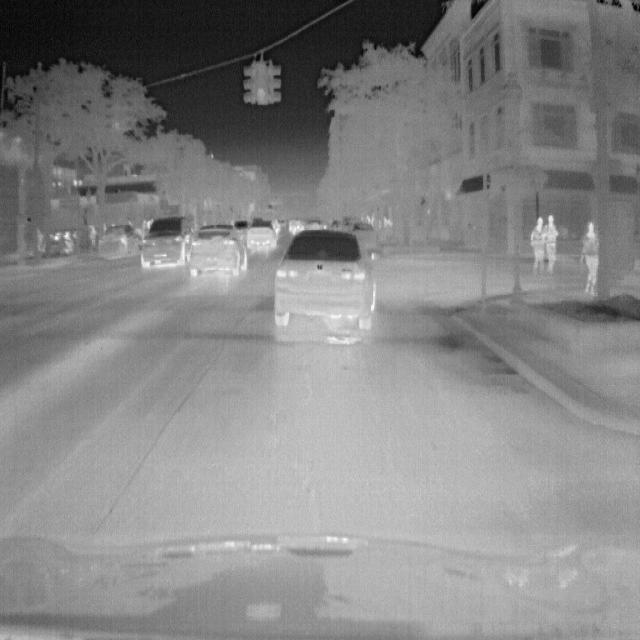
Detected objects:
label: person
label: person
label: person